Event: Nepal Earthquake
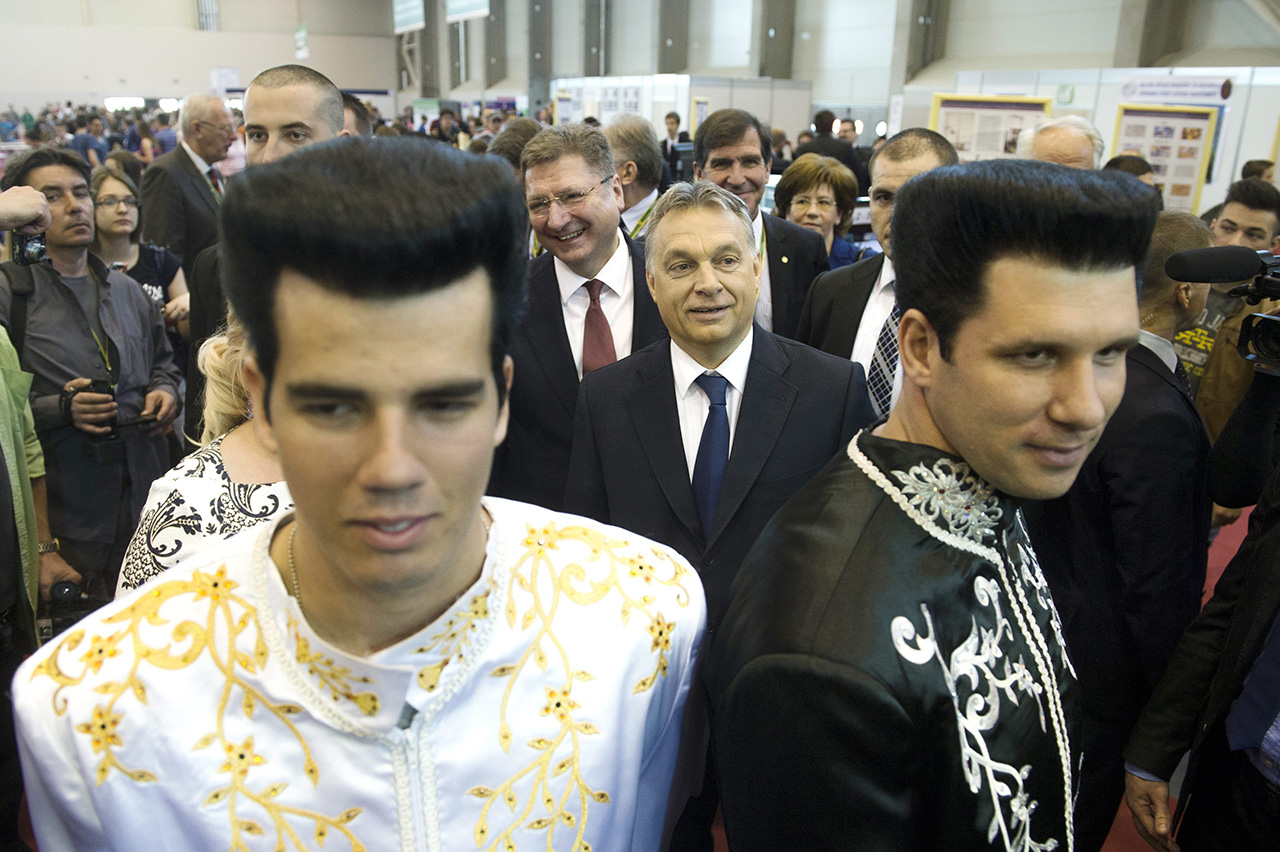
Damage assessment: no_damage